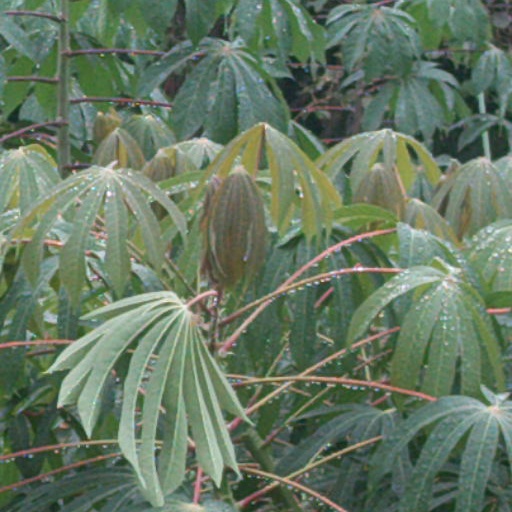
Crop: cassava